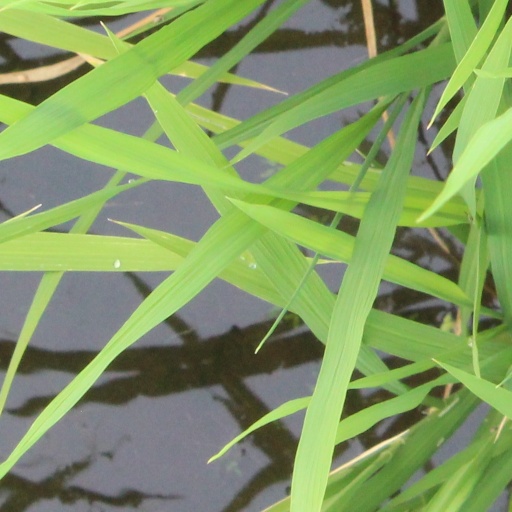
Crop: rice